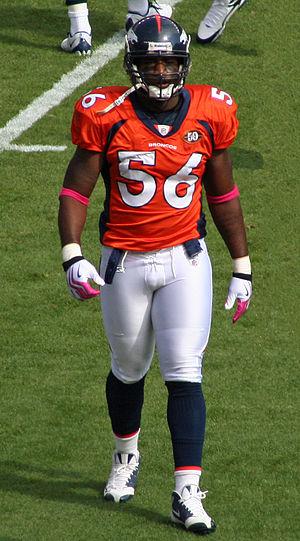
Robert Ayers, né le 6 septembre 1985 à Jersey City, est un joueur américain de football américain évoluant au poste de defensive end.